Brave Combo

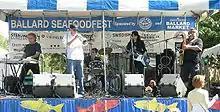
Brave Combo at the Ballard Seafood Fest

Brave Combo is a polka rock band based in Denton, Texas. Founded in 1979 by guitarist/keyboardist/accordionist Carl Finch, they have been a prominent fixture in the Texas music scene for more than thirty-five years. Their music, both originals and covers, incorporates a number of dance styles, mostly polka, but also some Latin American and Caribbean styles like norteño, salsa, rumba, cha-cha-cha, choro, samba, two-step, cumbia, charanga, merengue, ska, etc, all performed with a rock/worldbeat energy.